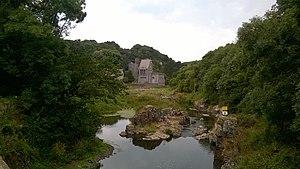
Bretagne cours du Gouesnan centrale électrique (plan forme église tour ronde escalier) architecte Yves Hémar 1934 moulin 19e s reconverti en logements
La centrale hydroélectrique de Pont-Rolland est un barrage hydroélectrique situé en partie sur la commune de Morieux dans les Côtes-d'Armor. Elle est composée d'un barrage alimenté par le Gouessant, et d'une usine en aval, espacée d'une centaine de mètres.